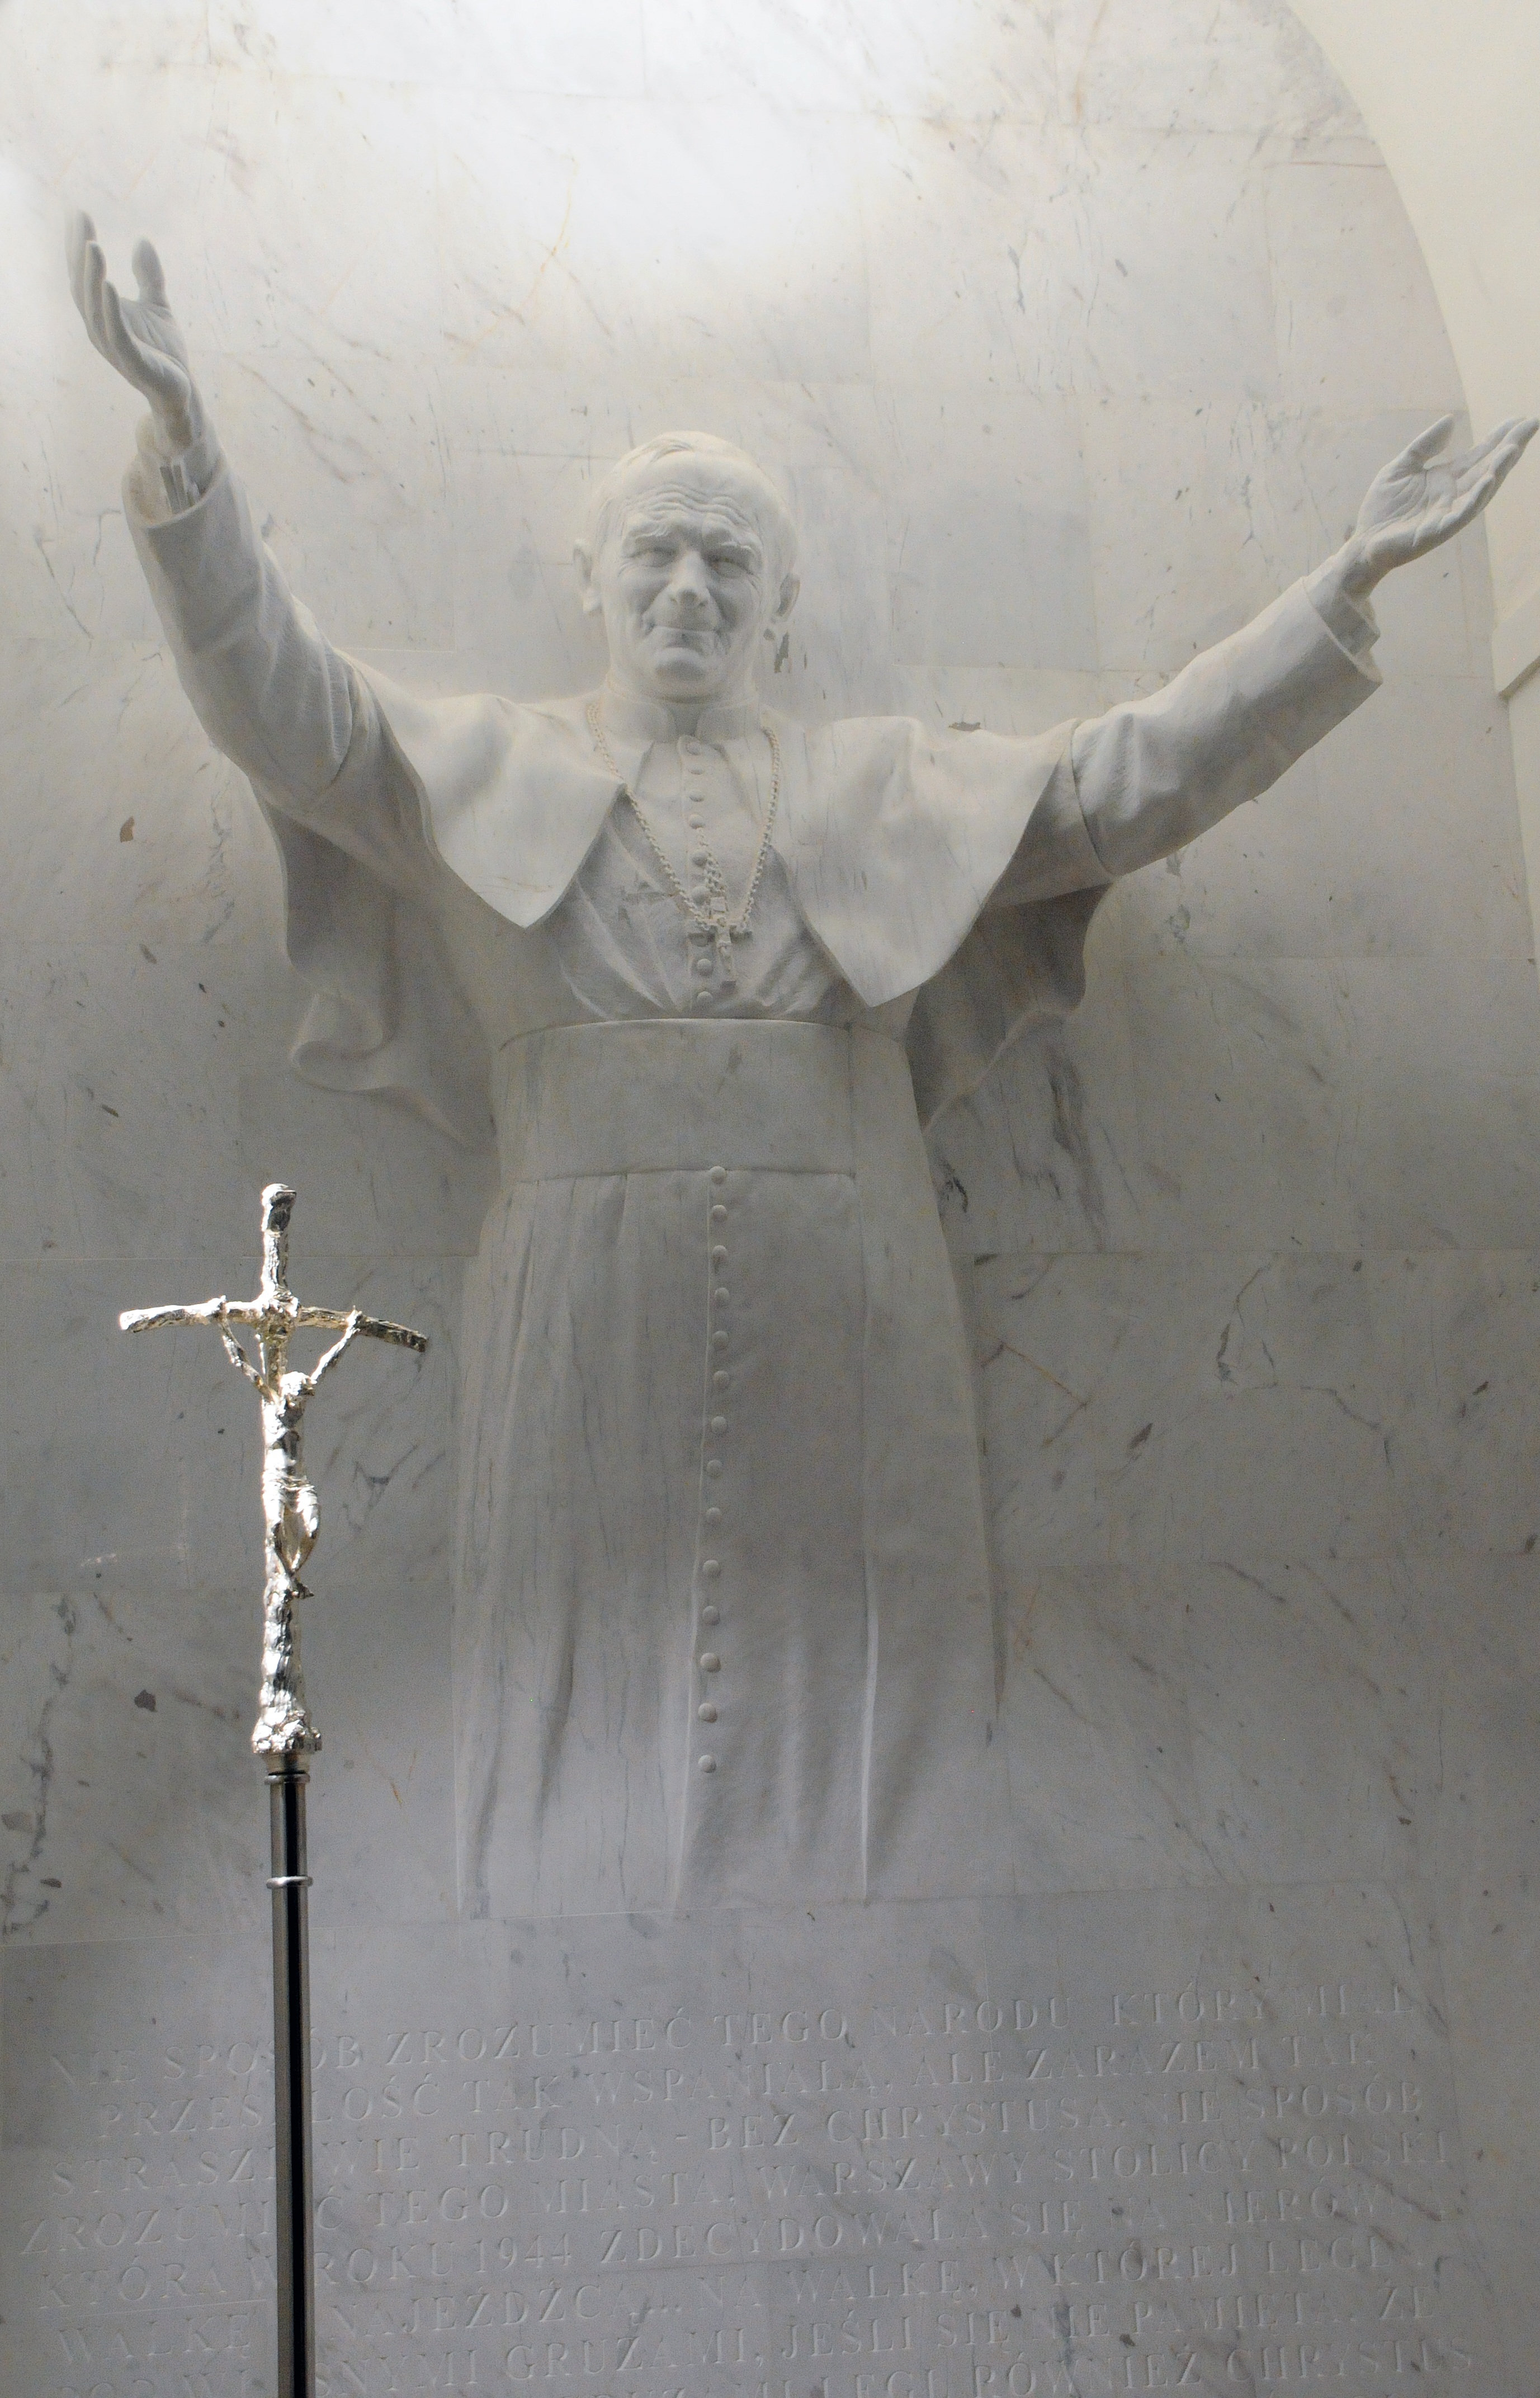
white, monument, statue, cathedral, sculpture, art, drawing, temple, poland, pope, warsaw, plaster, john paul ii